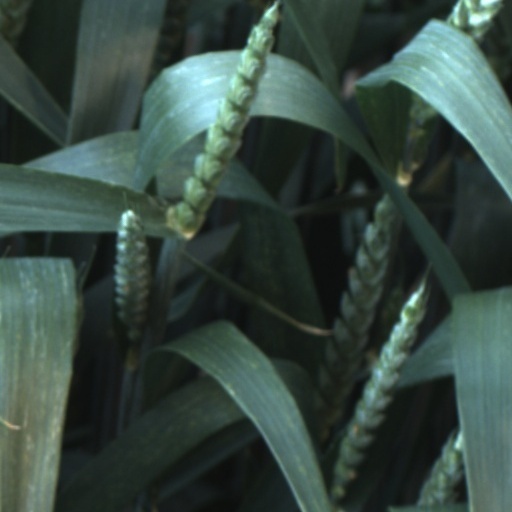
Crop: wheat